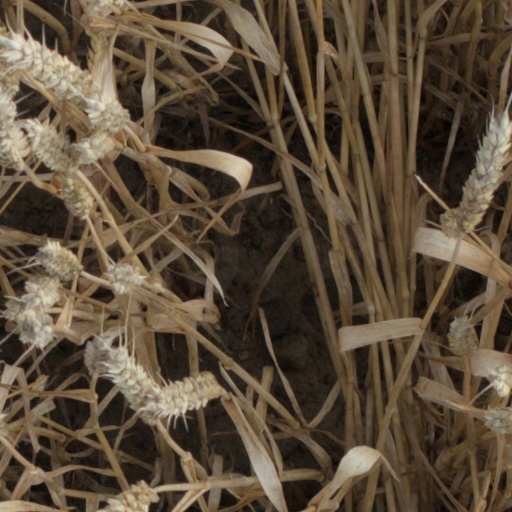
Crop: wheat